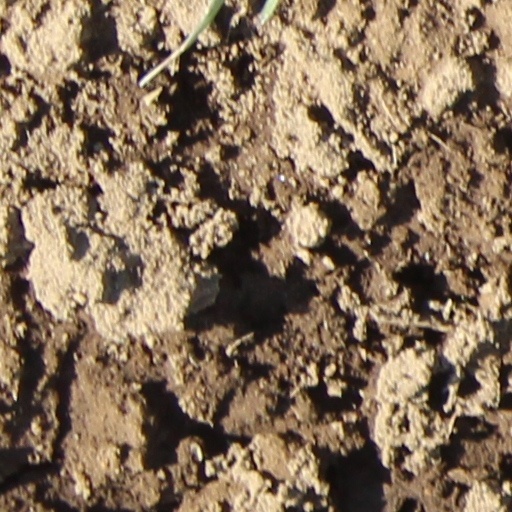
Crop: wheat